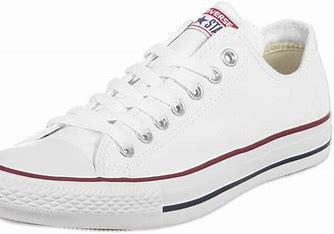
Brand: Converse
Model: All Star Ox